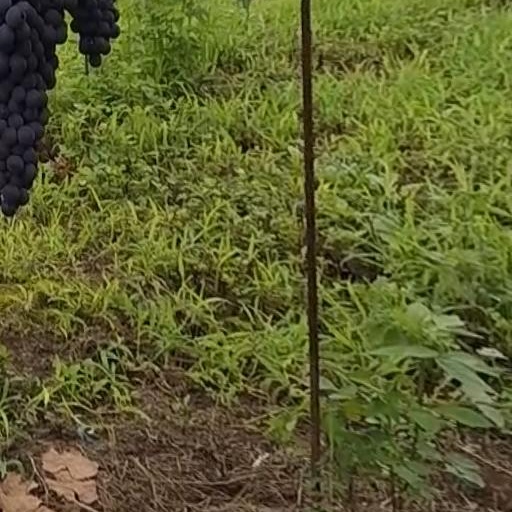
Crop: grape